Adrien (1943 film)

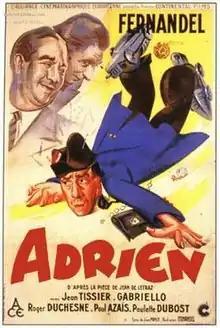
Film poster

Adrien is a French comedy film, released in 1943. Directed by Fernandel, the film stars Fernandel as Adrien Moulinet, a modest and unassuming bank clerk who invents a motorized rollerskate but needs the help of advertising agent Jules Petipas (Paul Azaïs) to help market it.